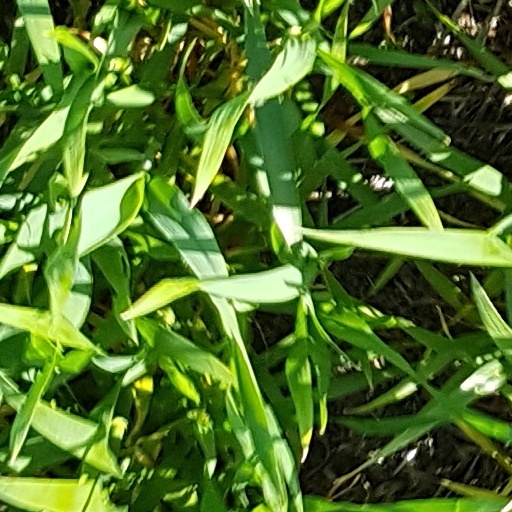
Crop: wheat